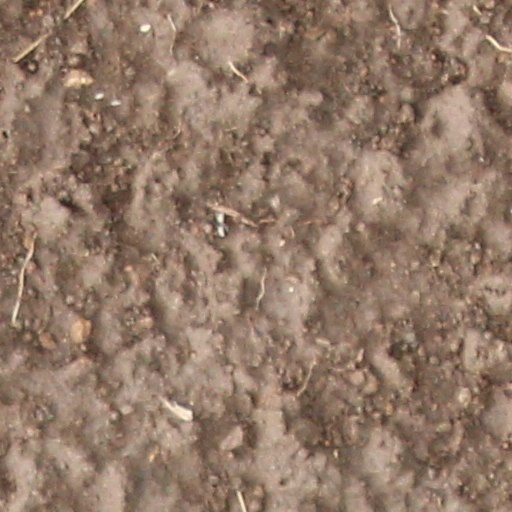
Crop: wheat